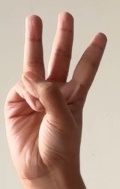
ASL sign: W